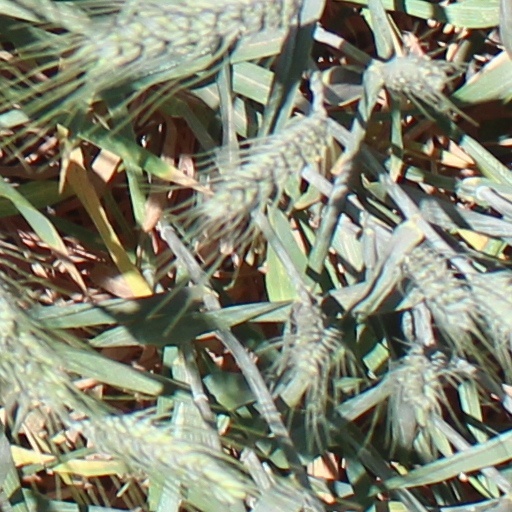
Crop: wheat